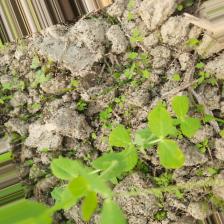
Label: Normal